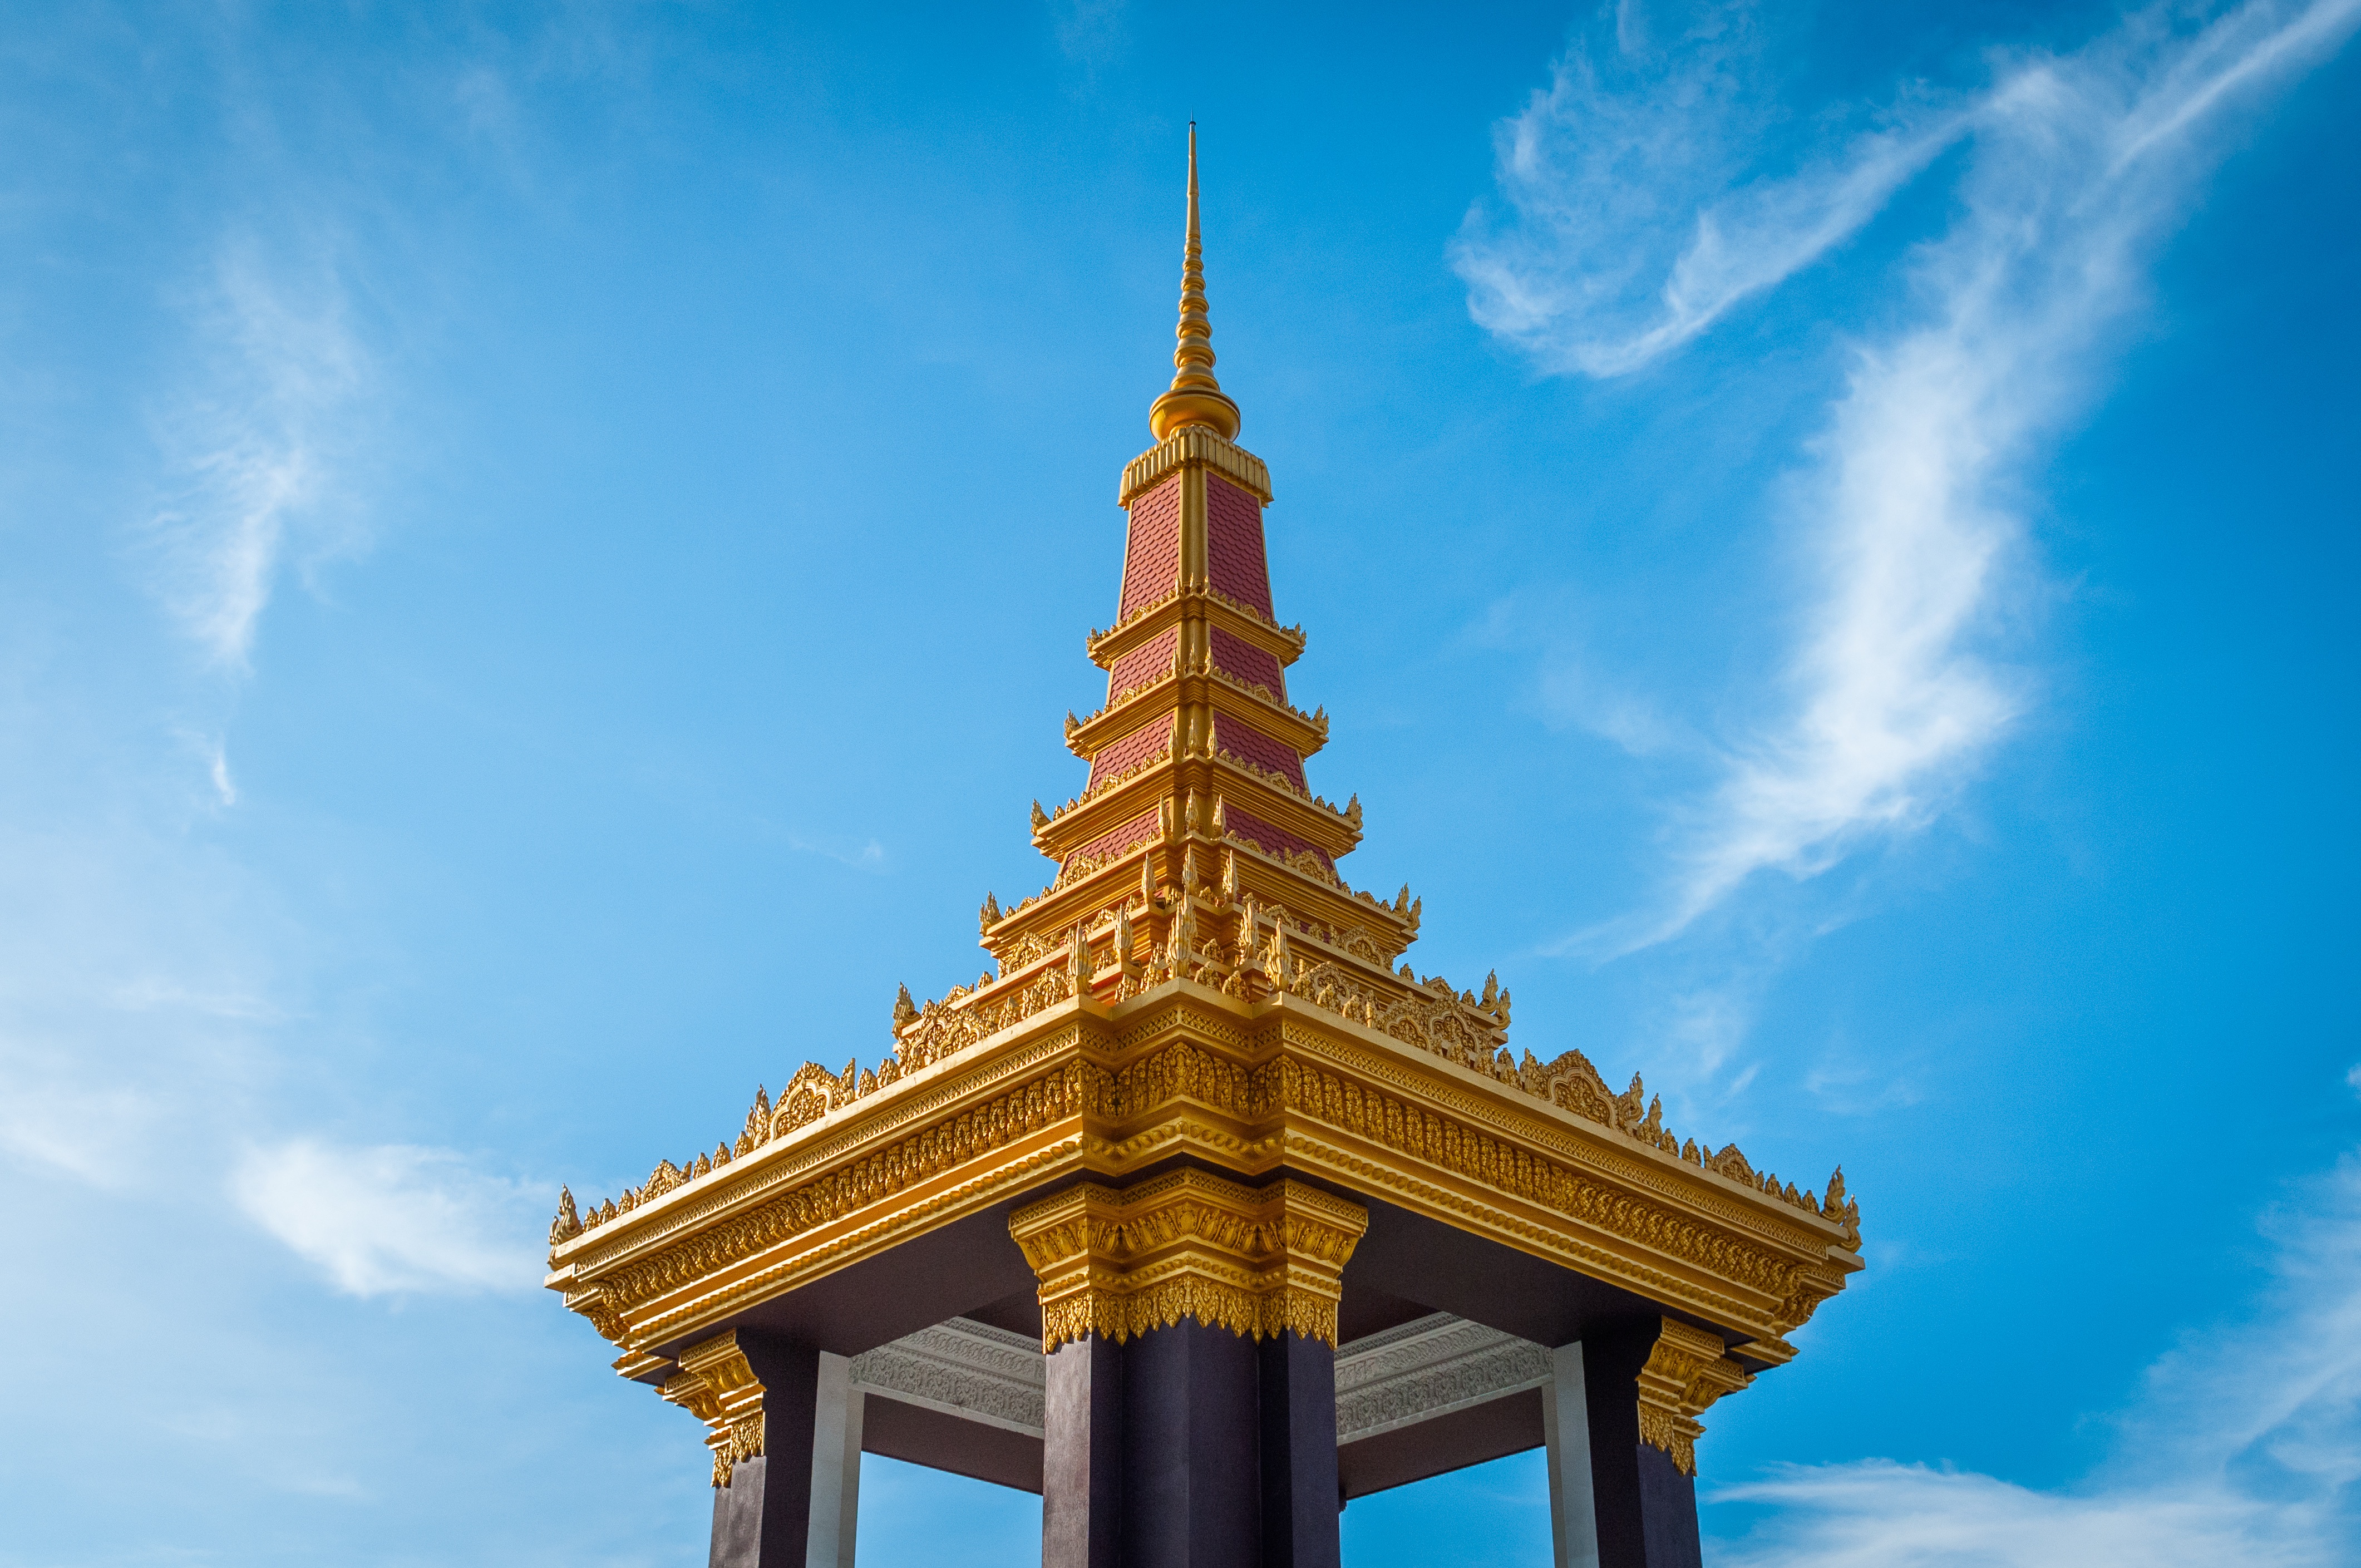
sky, tower, landmark, building, spire, pagoda, temple, place of worship, wat, steeple